Halle Berry

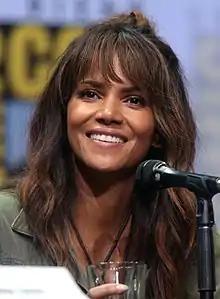
Berry at the 2017 San Diego Comic-Con

Berry appeared in a segment of the independent anthology comedy "Movie 43" (2013), which the "Chicago Sun-Times" called "the "Citizen Kane" of awful." Berry found greater success with her next performance, as a 9-1-1 operator receiving a call from a girl kidnapped by a serial killer, in the crime thriller "The Call" (2013). Berry was drawn to "the idea of being a part of a movie that was so empowering for women. We don't often get to play roles like this, where ordinary people become heroic and do something extraordinary." Manohla Dargis of "The New York Times" found the film to be "an effectively creepy thriller," while reviewer Dwight Brown felt that "the script gives Berry a blue-collar character she can make accessible, vulnerable and gutsy[...]." "The Call" was a sleeper hit, grossing US$68.6 million around the globe.